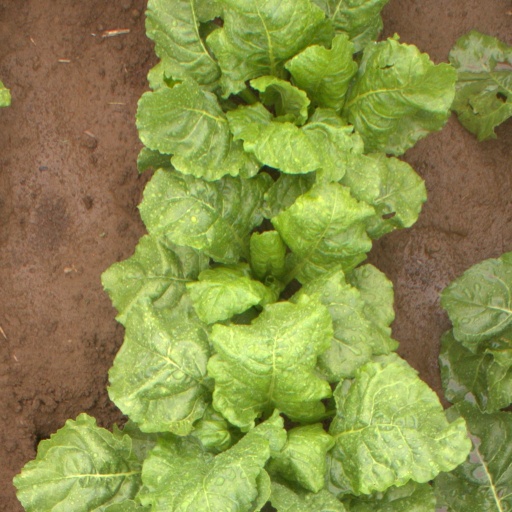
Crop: sugar beet